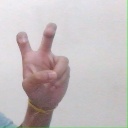
अक्षर: ई